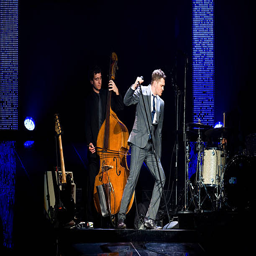
traditional pop artist performs live during his tour .